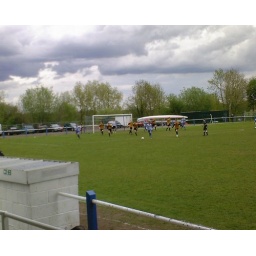
Pershore Town and Bartley Green players in action at the end of the ground by the car park and entrance.